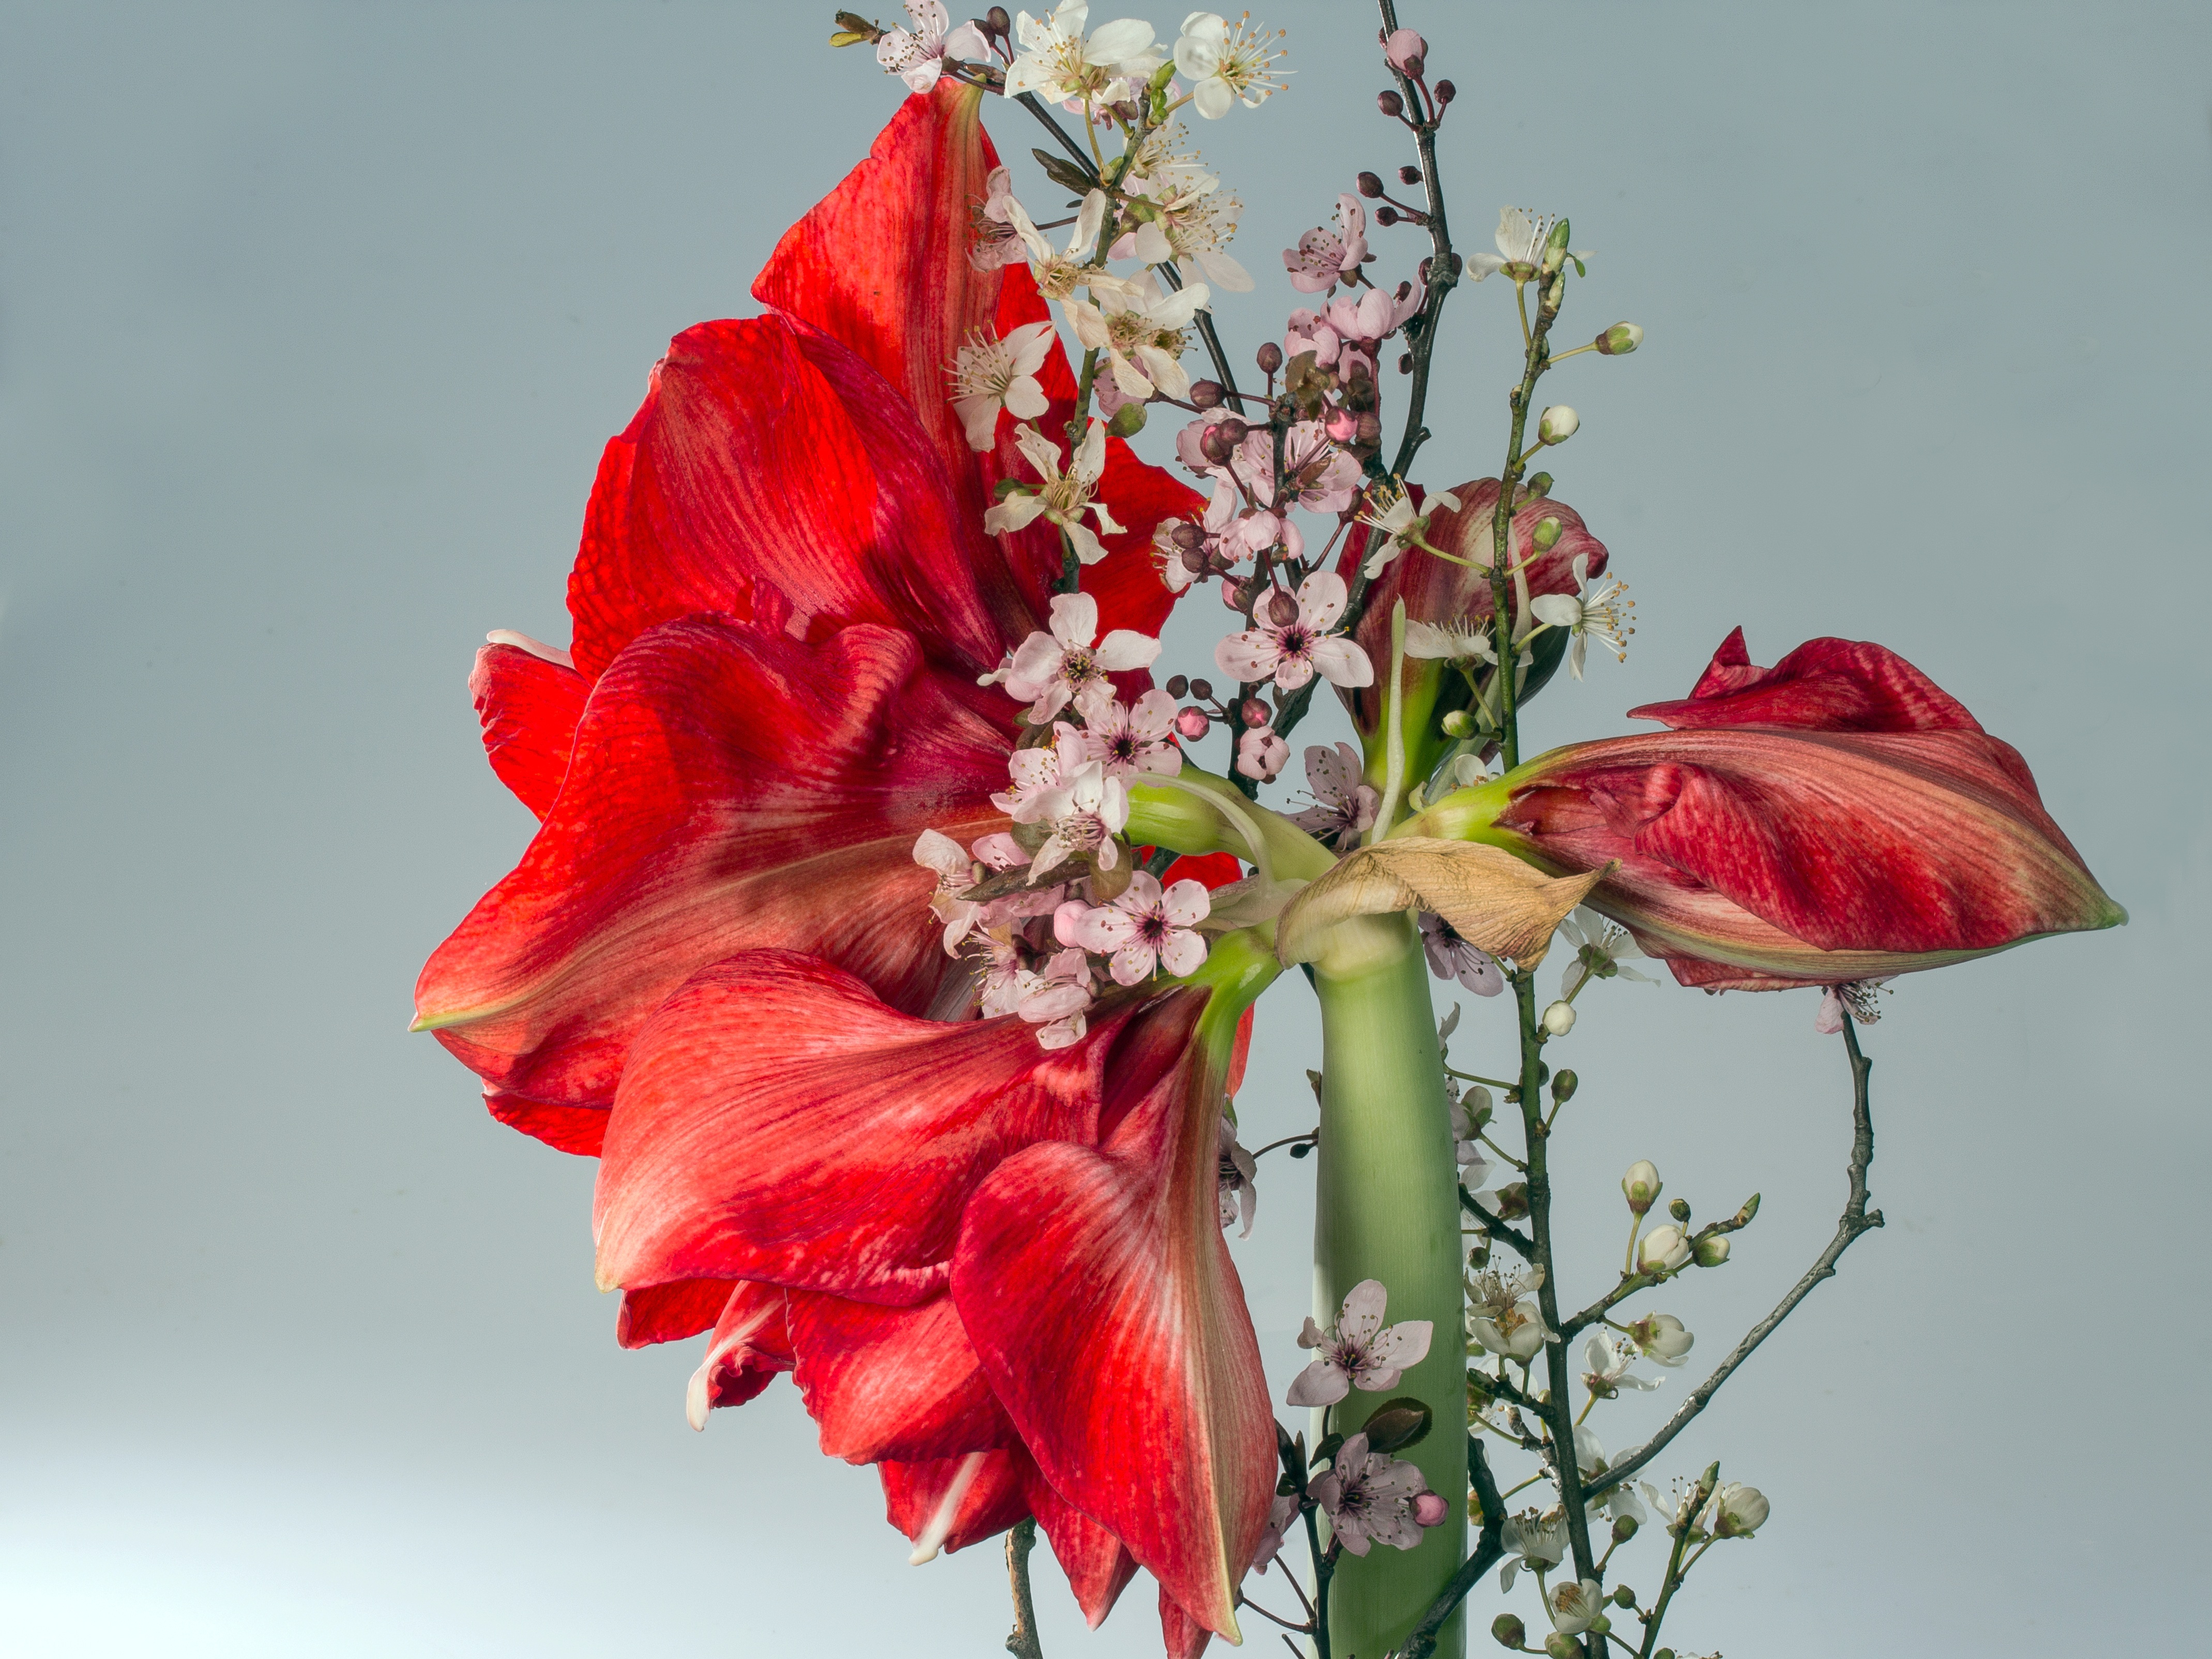
nature, branch, blossom, plant, flower, petal, bloom, red, flora, flowers, floristry, gladiolus, flowering plant, flower bouquet, cut flowers, hippeastrum, floral design, land plant, amaryllis belladonna, flower arranging